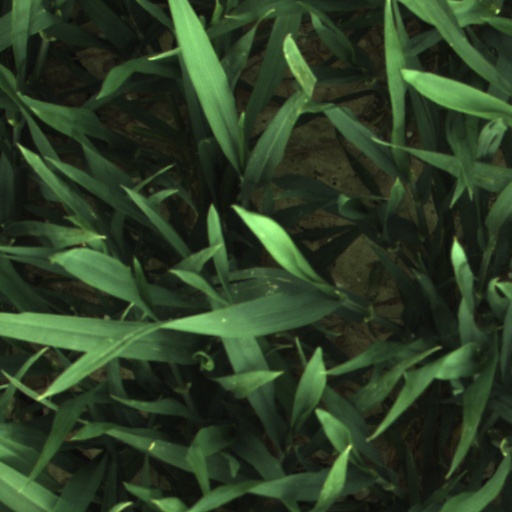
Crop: wheat